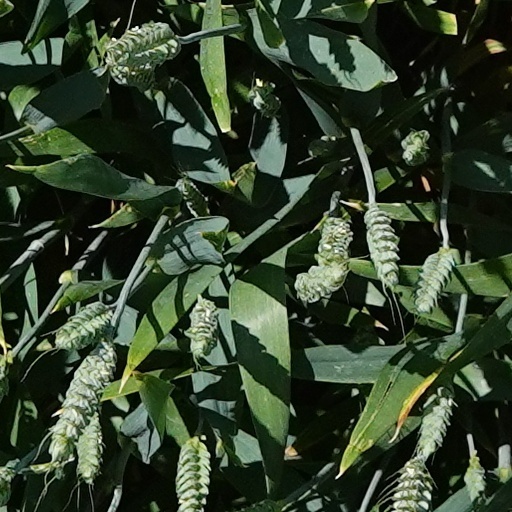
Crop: wheat